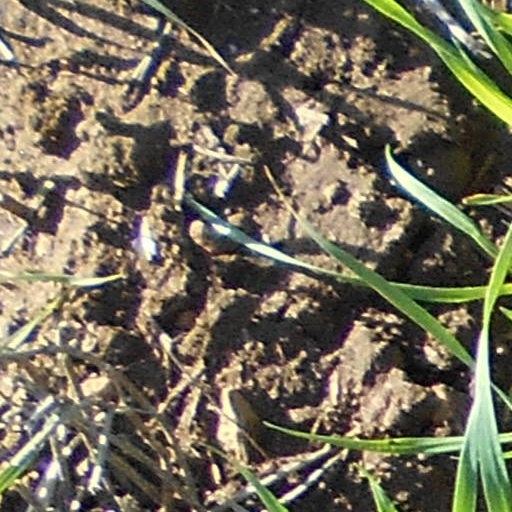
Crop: wheat